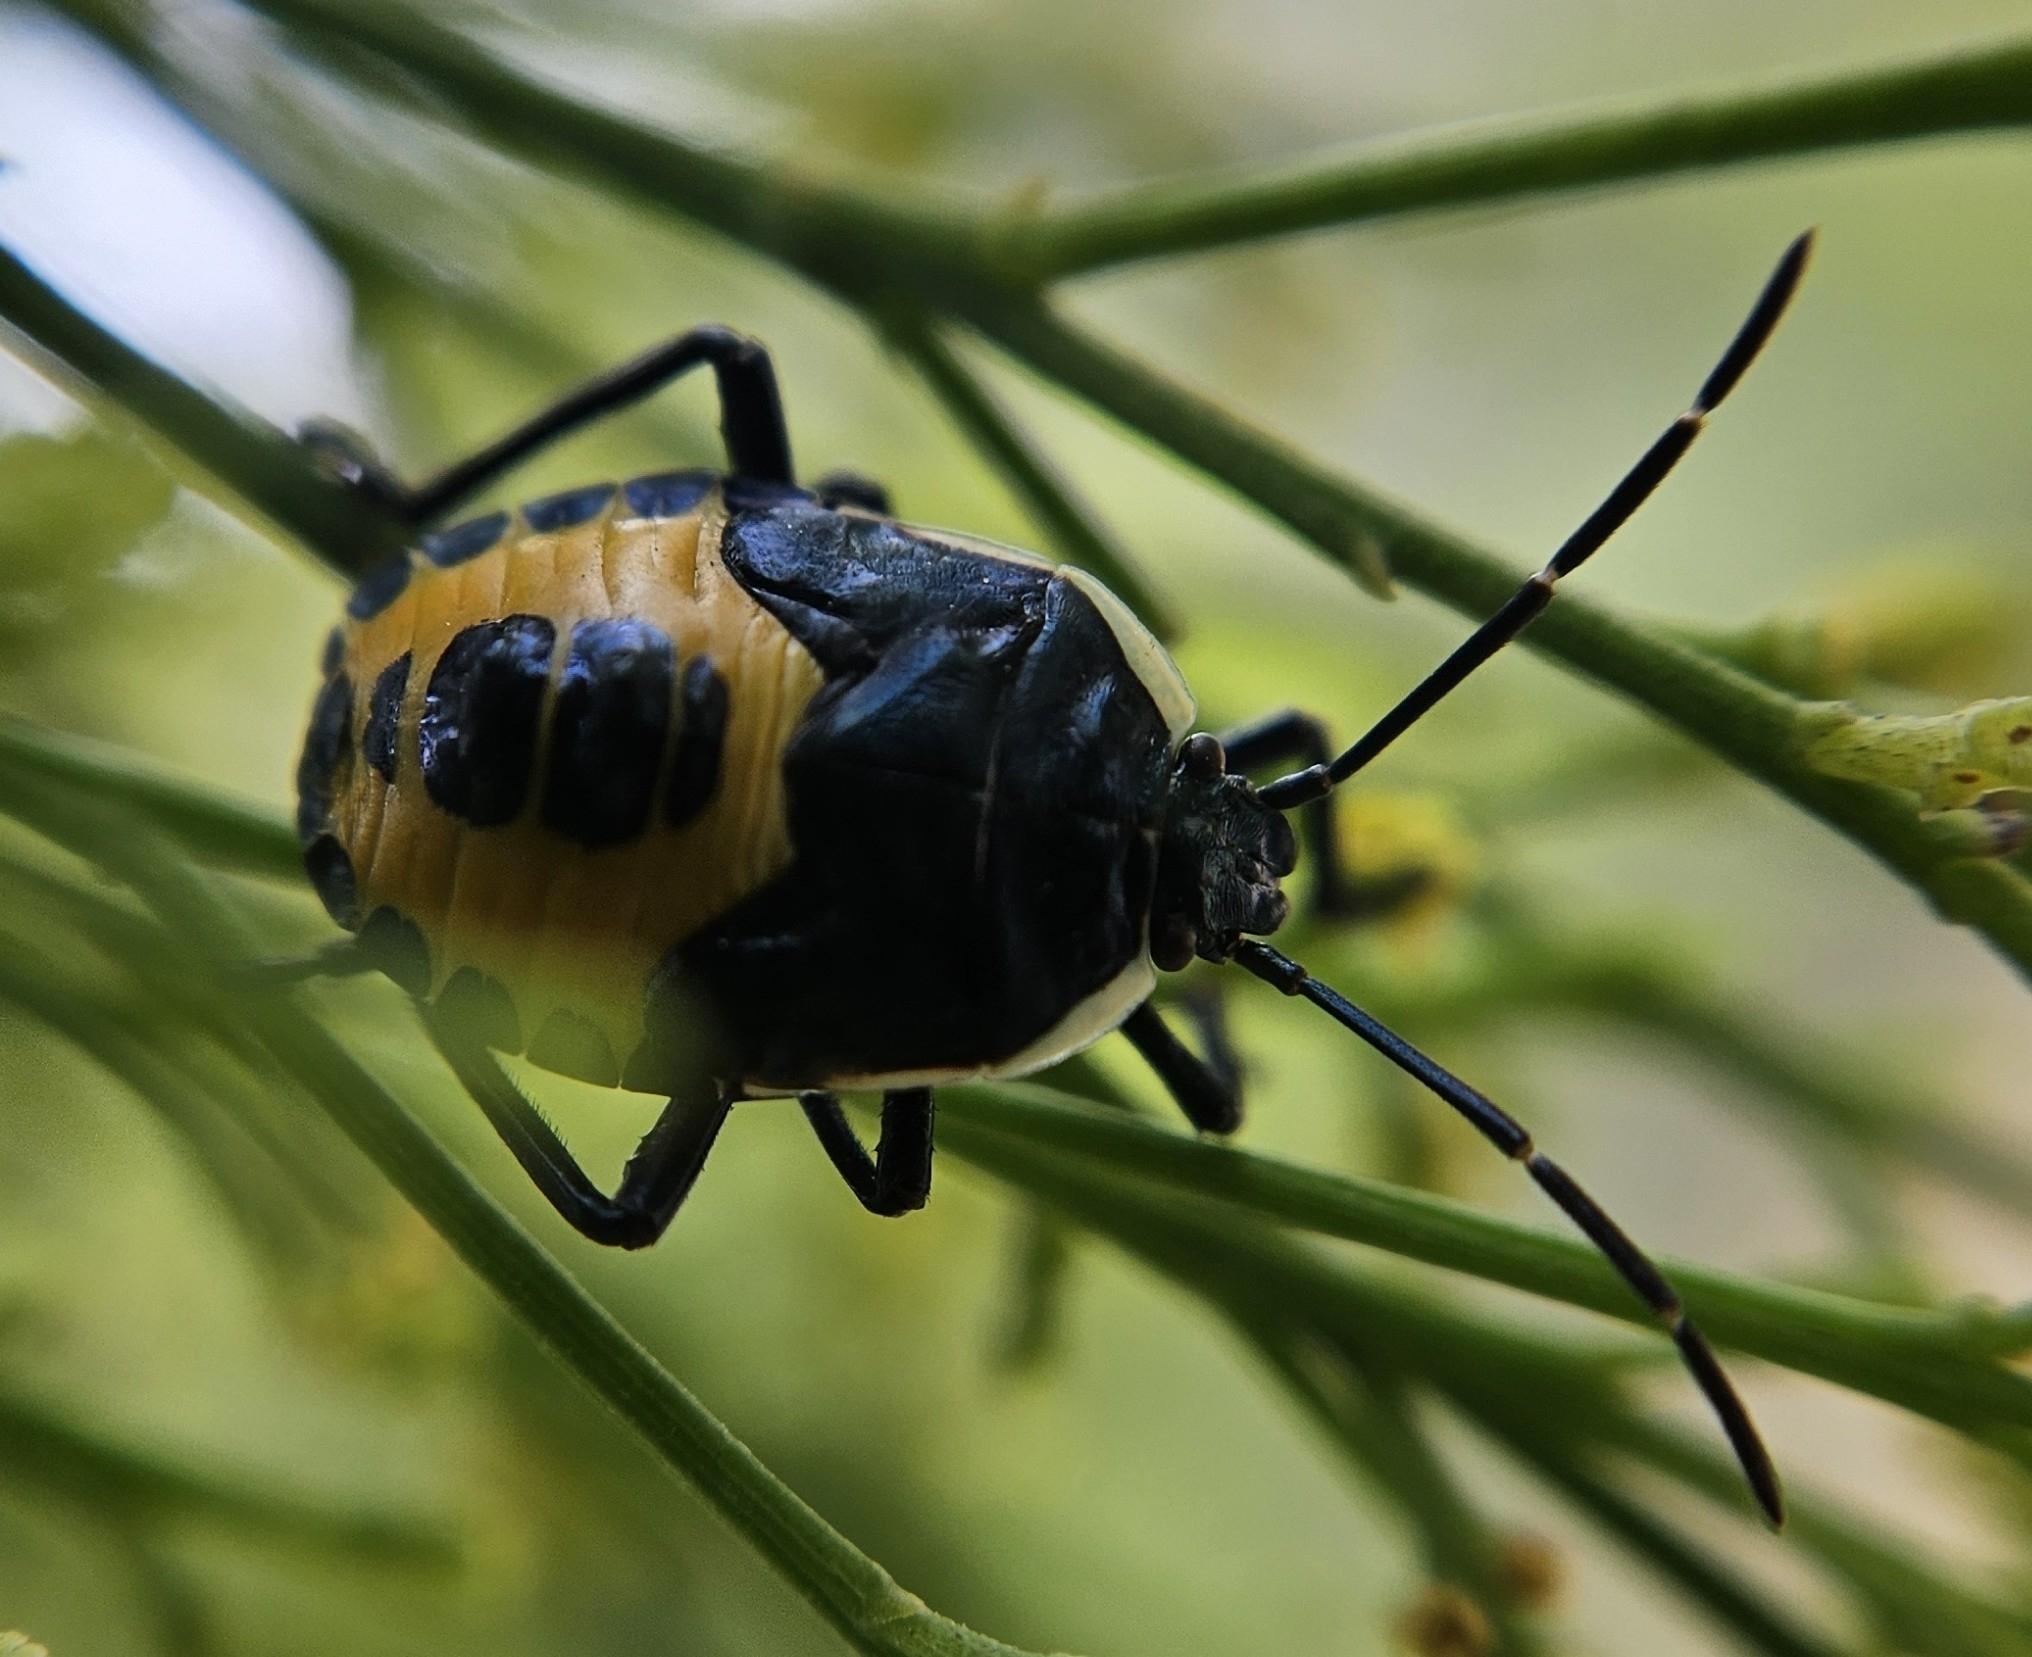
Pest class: stink_bug